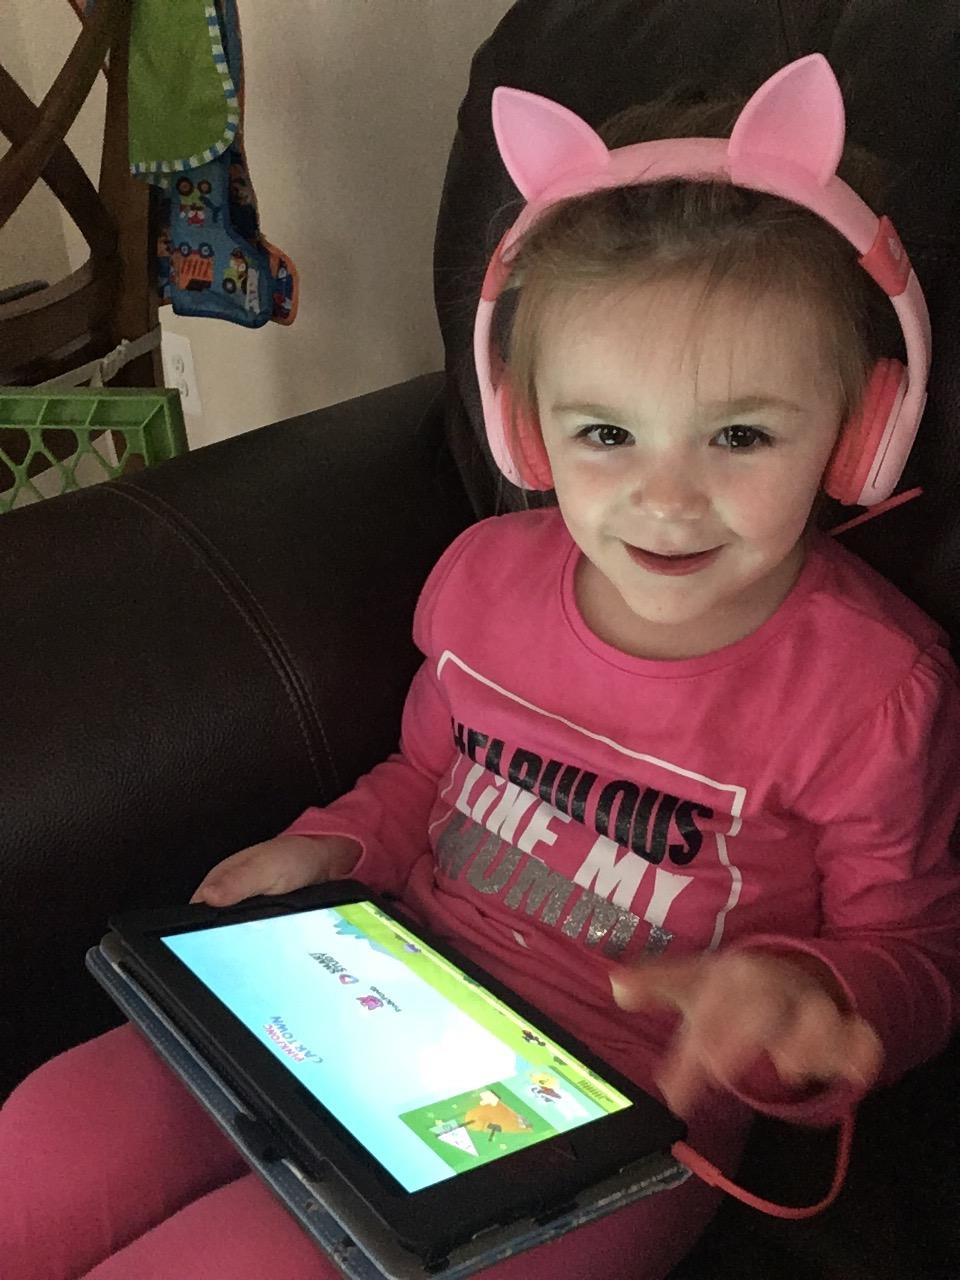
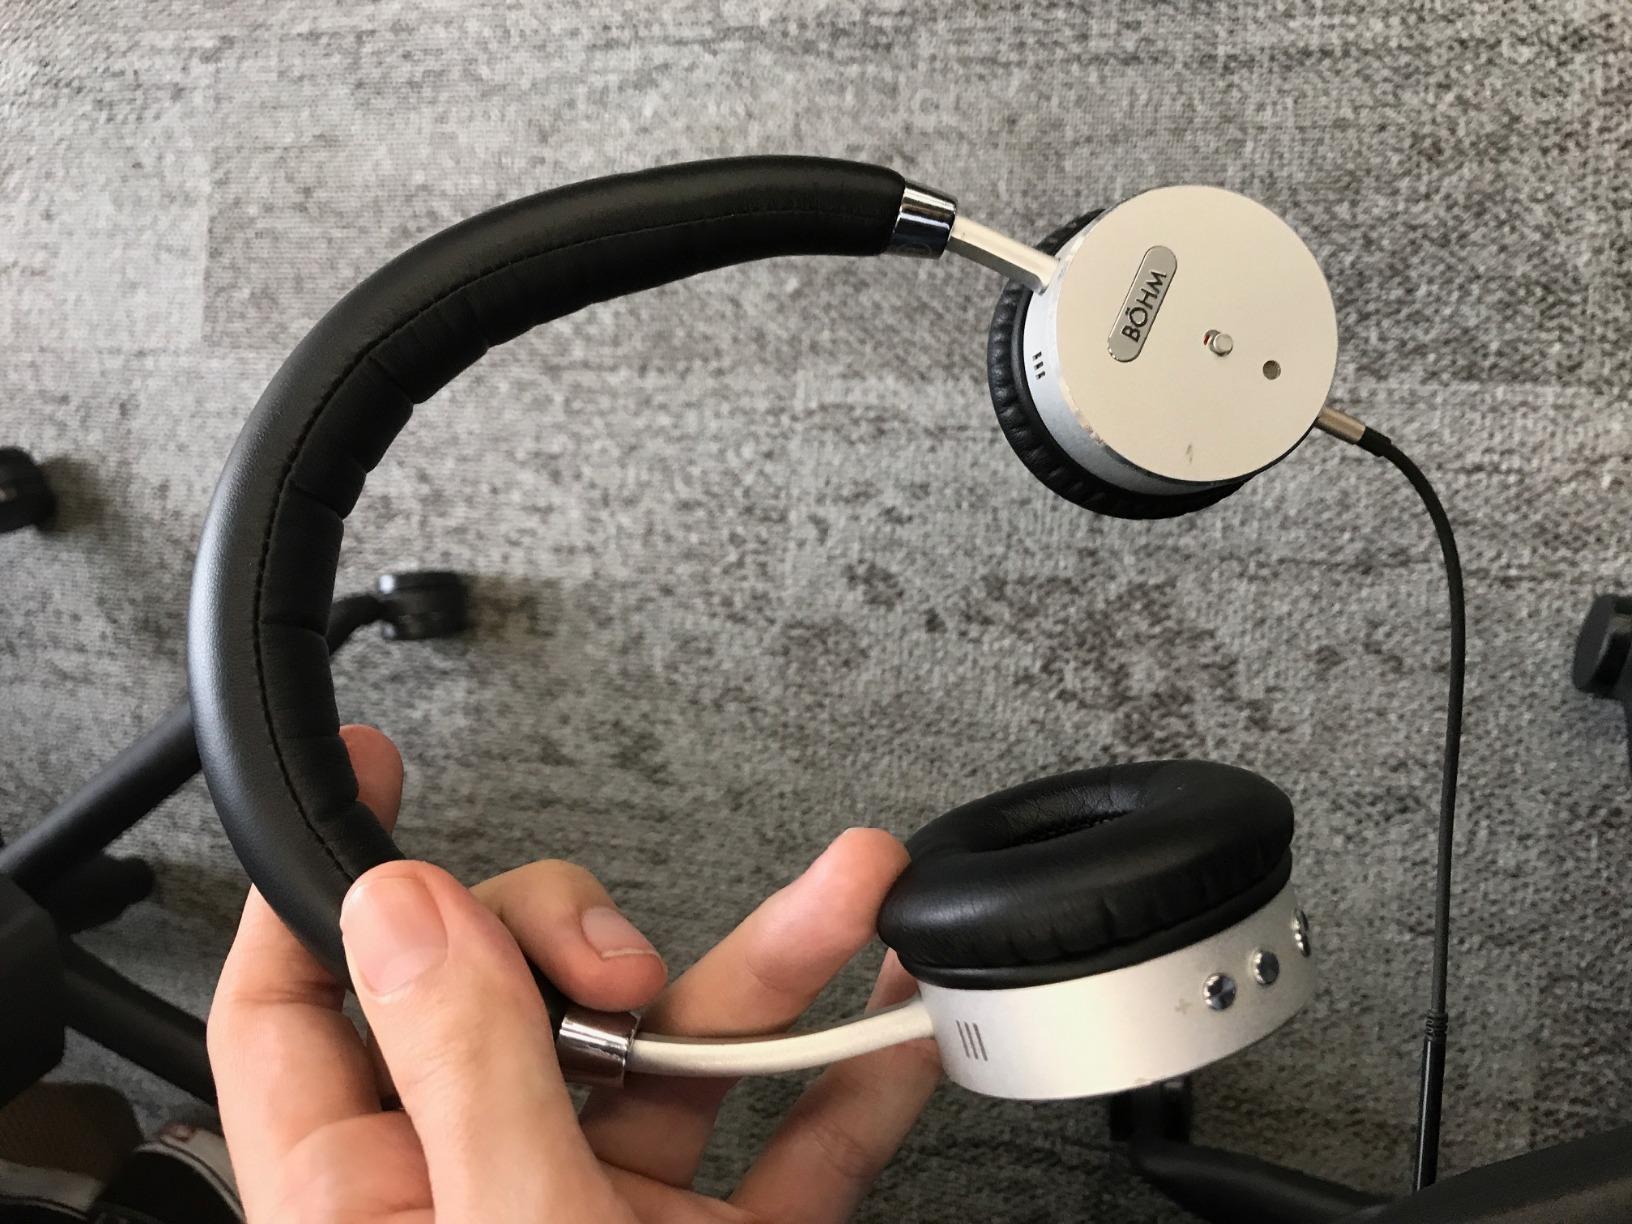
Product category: headphones
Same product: no